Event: Nepal Earthquake
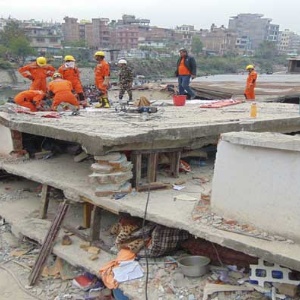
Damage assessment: damage